Mika Karttunen

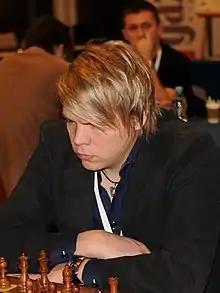
Karttunen in 2013

Mika Karttunen (born 30 May 1981) is a Finnish chess player, International Master.